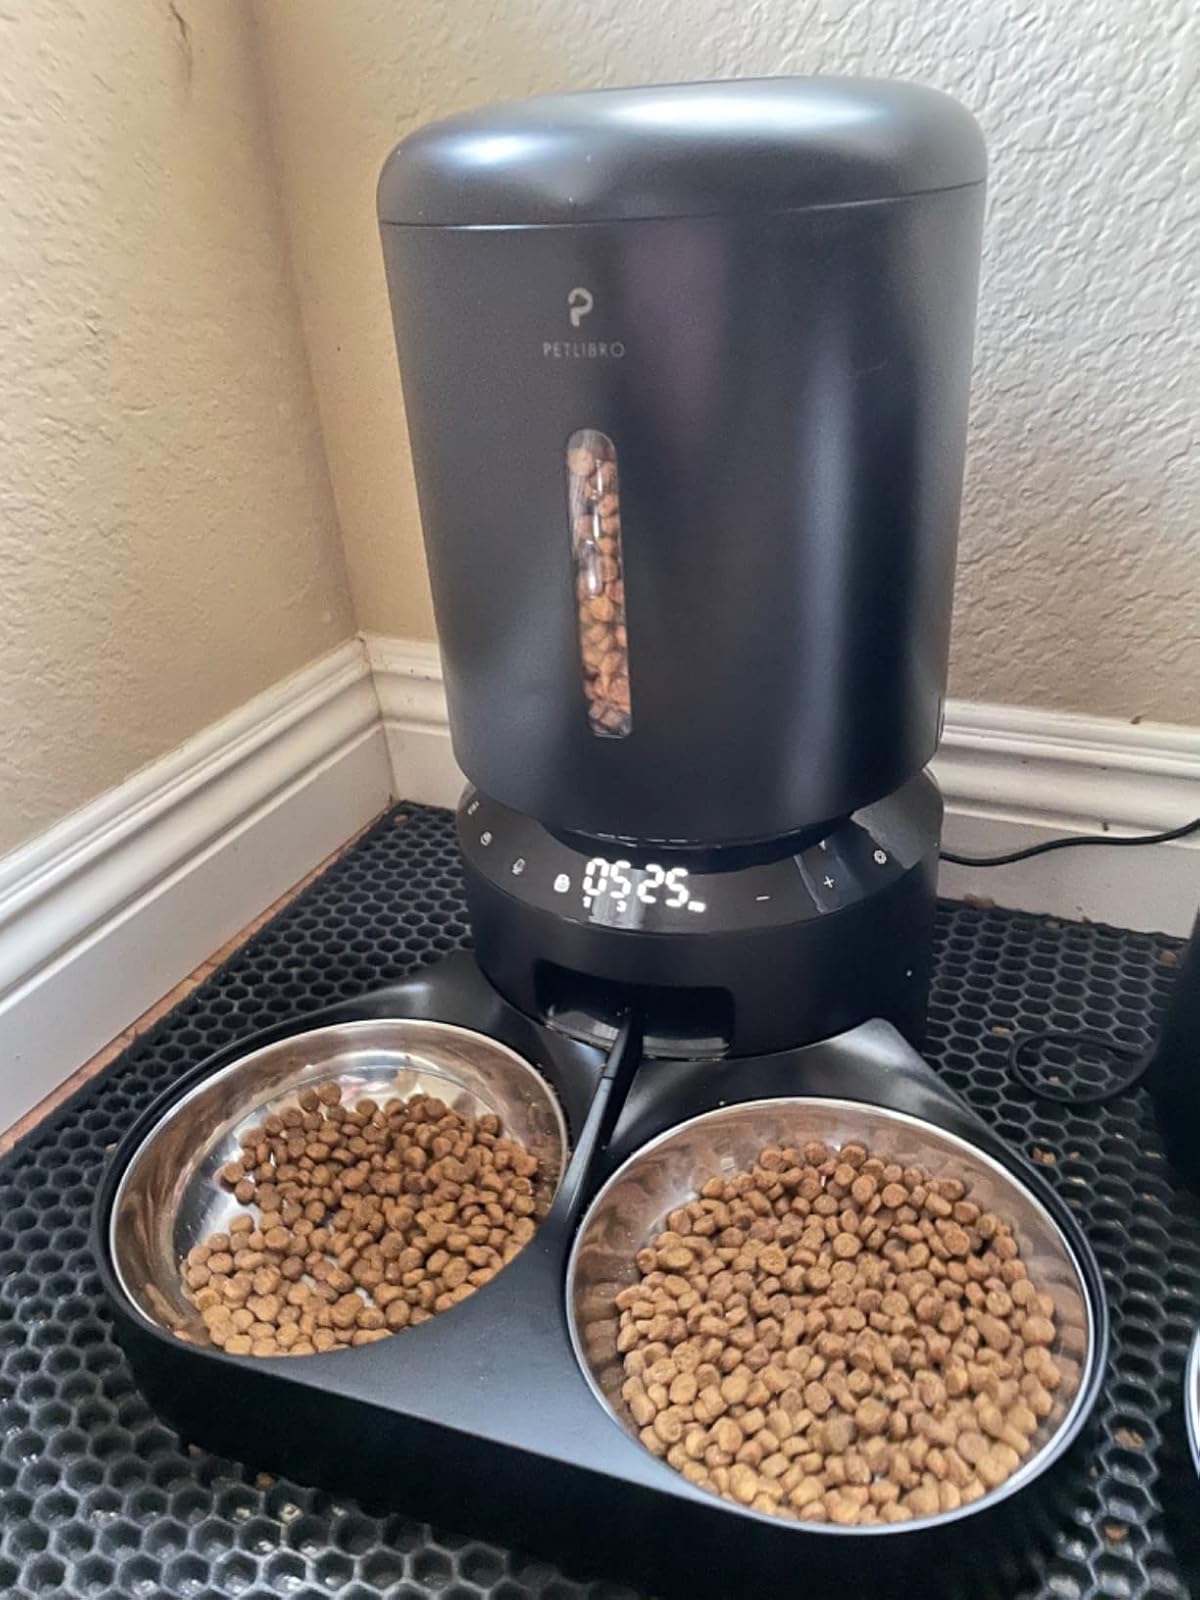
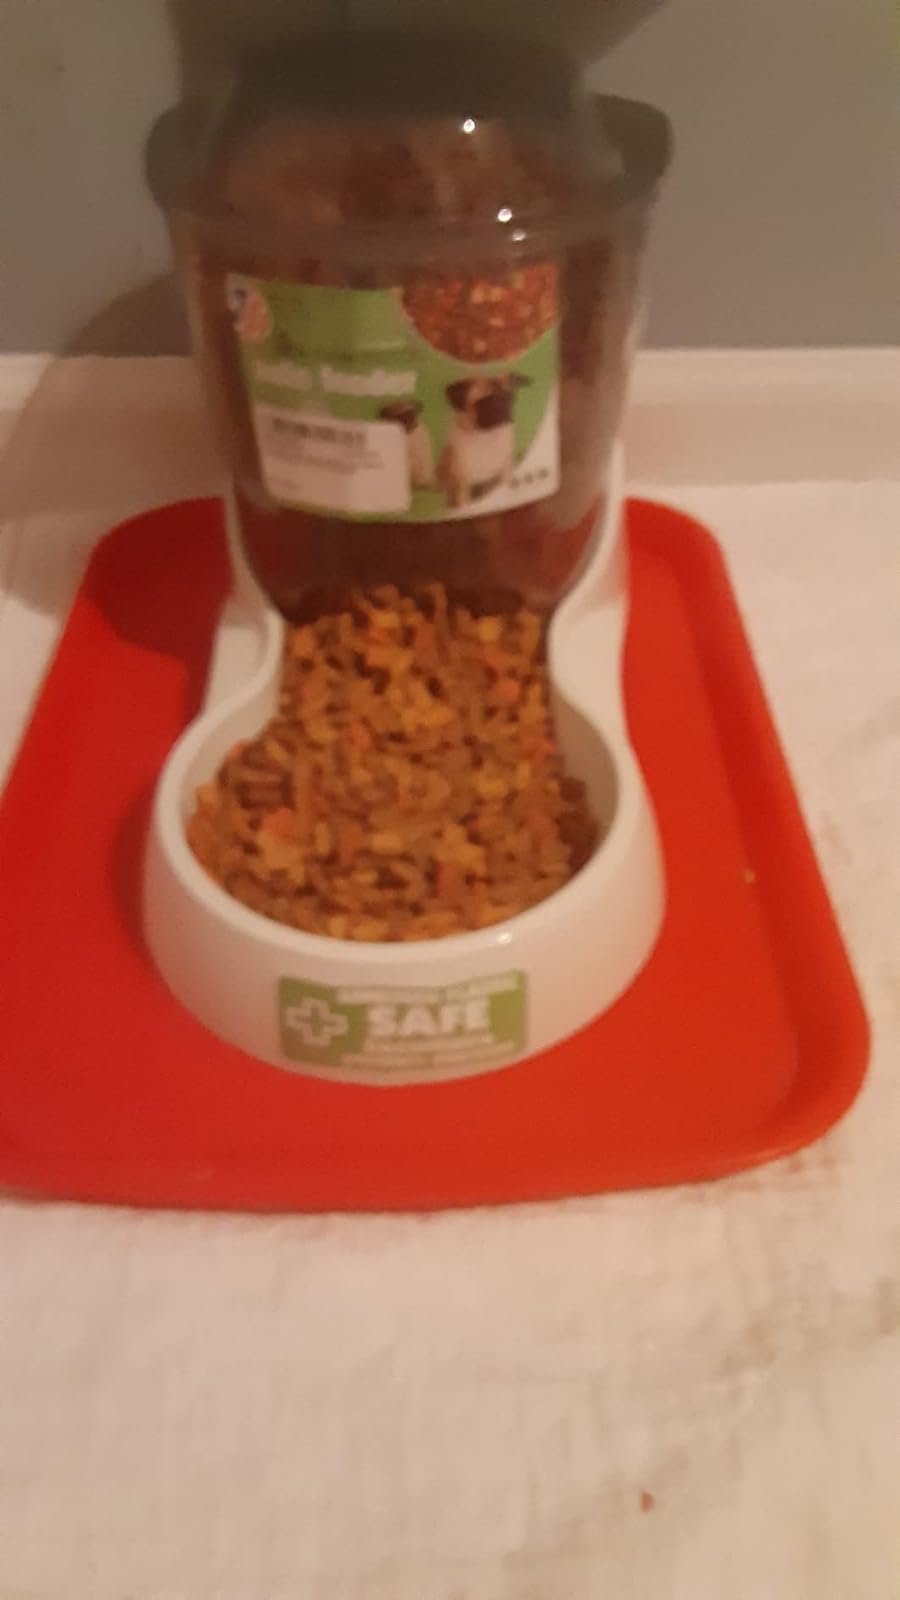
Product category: items_feeder
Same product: no